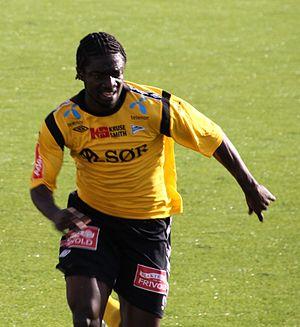
Ernest Asante, né le 6 novembre 1988 à Sunyani au Ghana, est un joueur de football ghanéen qui évolue au poste d'ailier dans le club émirati d'Al-Jazira.